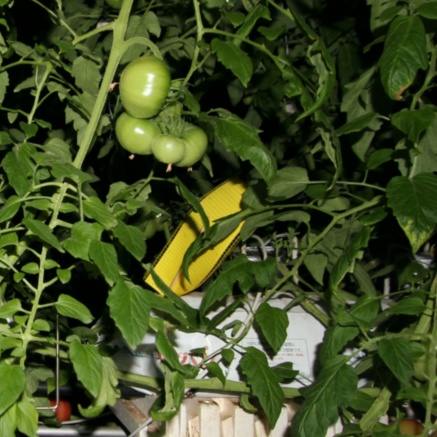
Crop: tomato